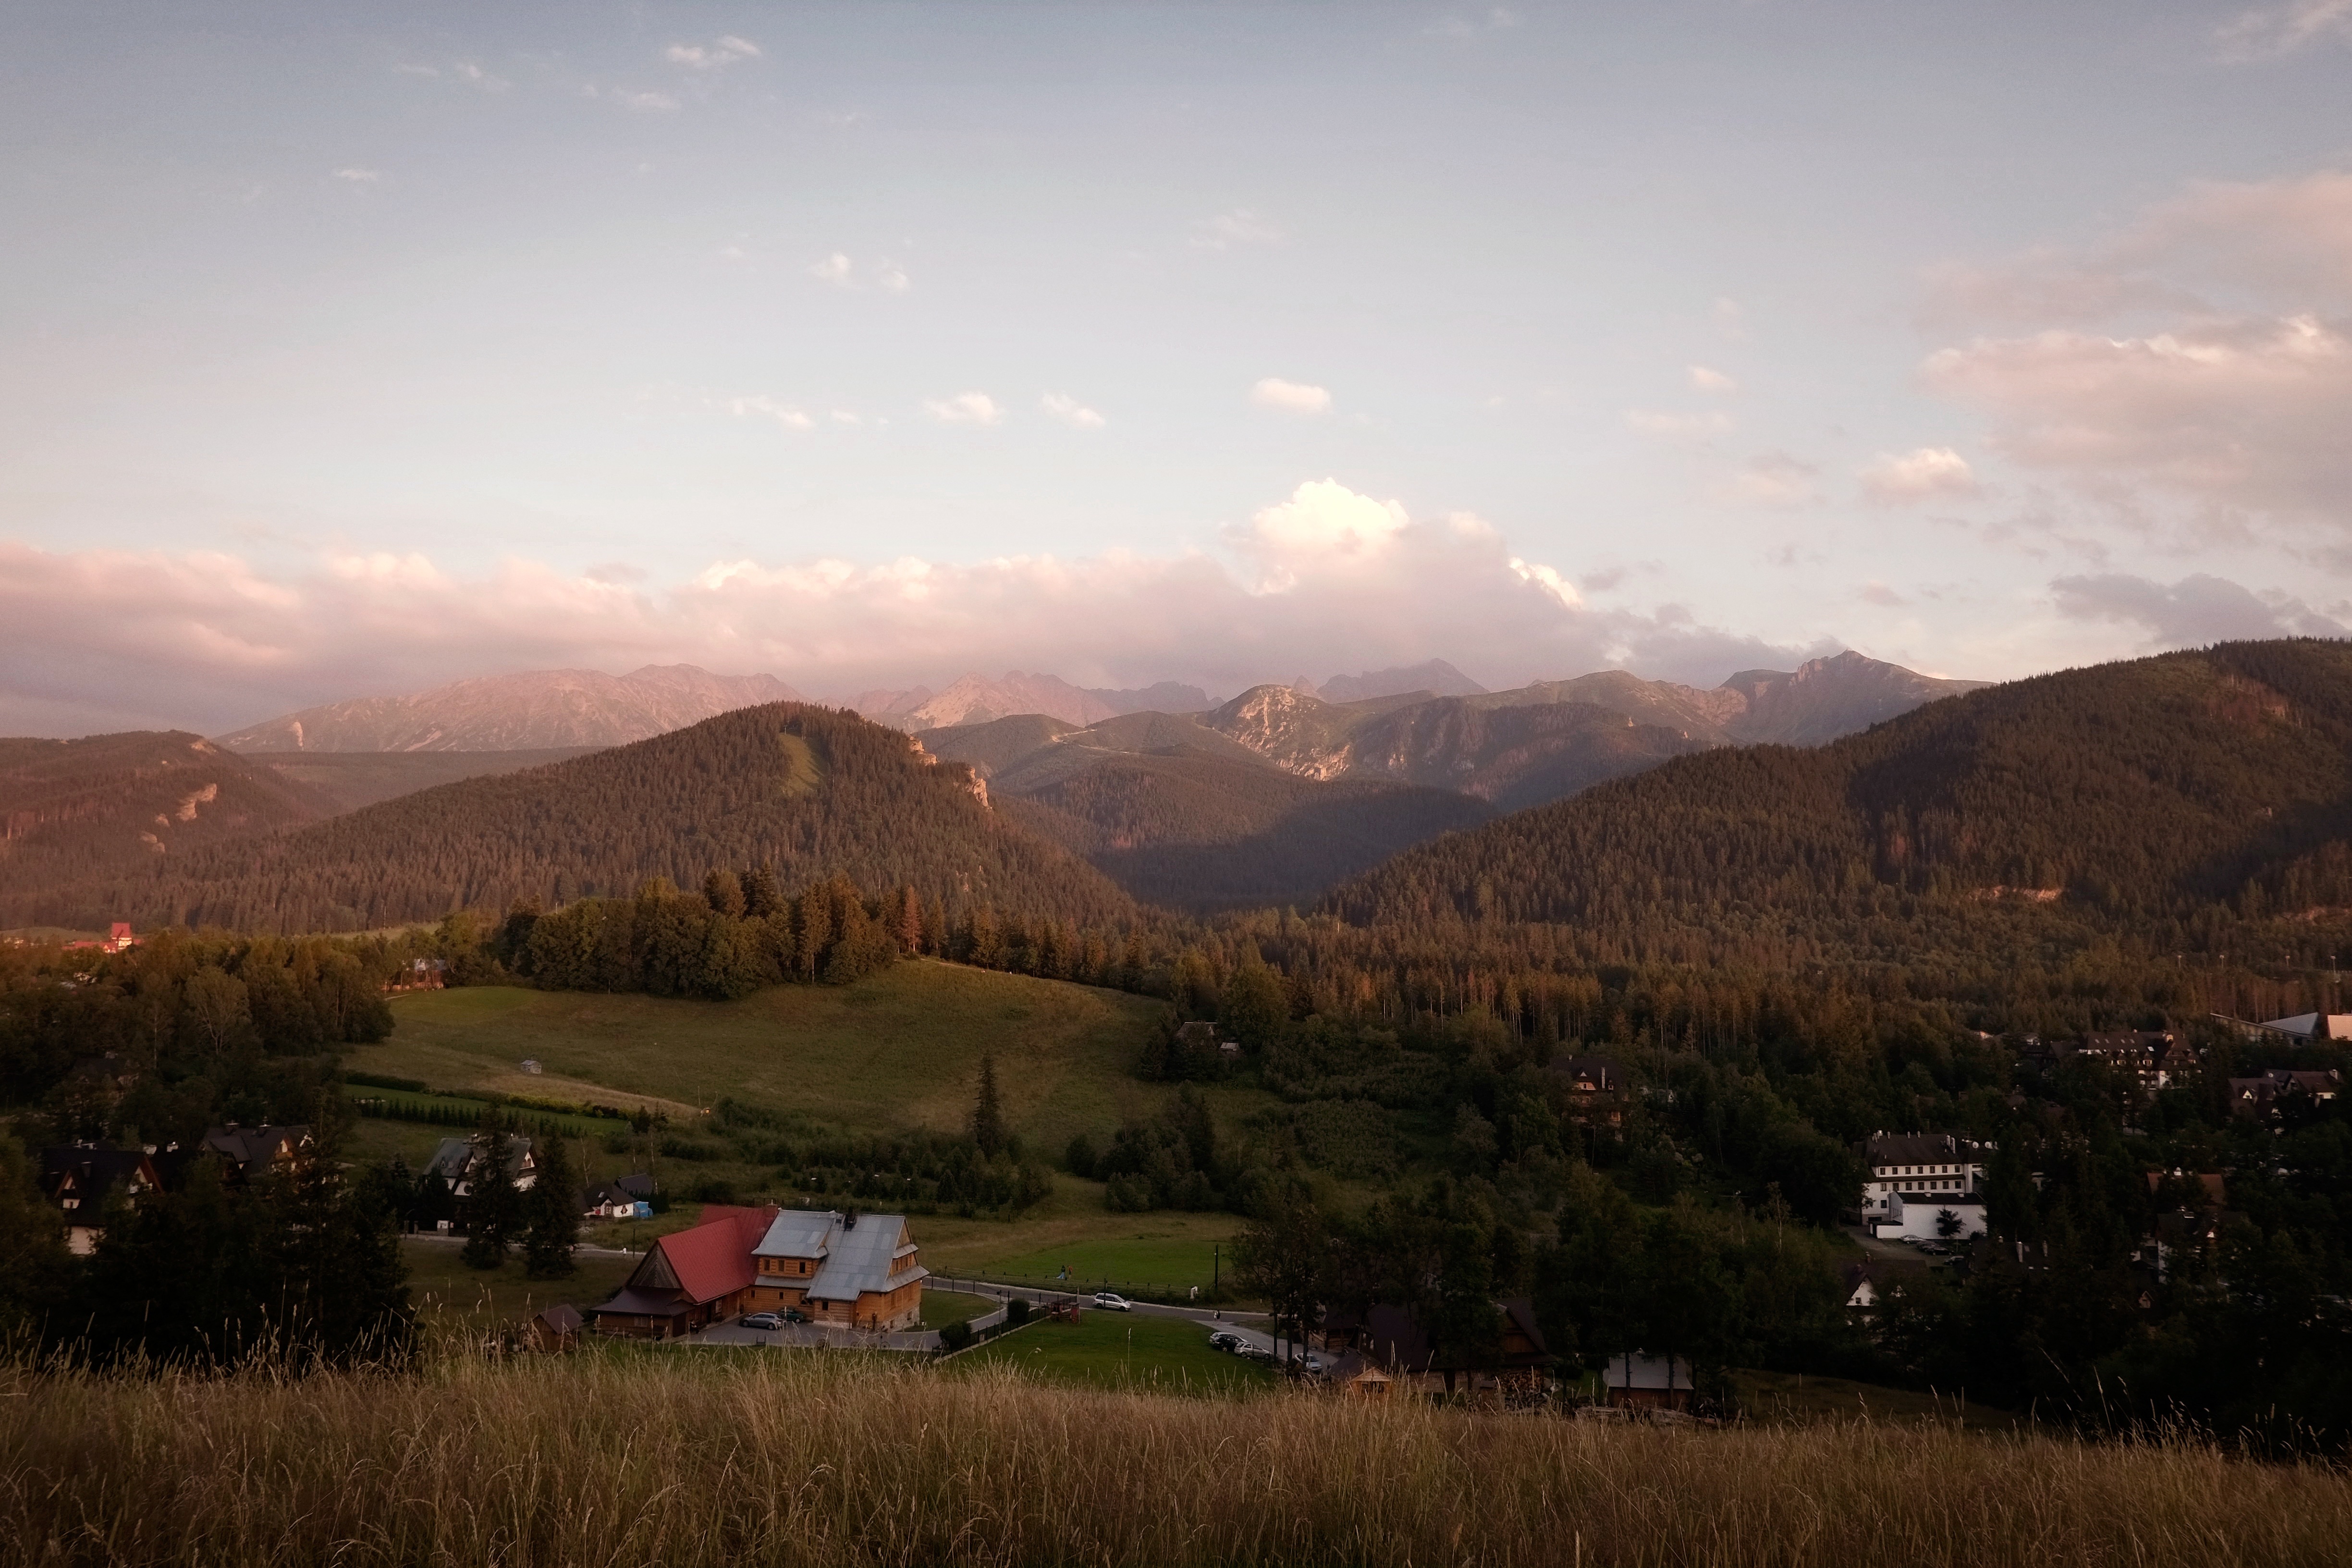
landscape, tree, nature, wilderness, mountain, cloud, sunrise, sunset, field, meadow, morning, hill, dawn, valley, mountain range, dusk, evening, autumn, plateau, loch, rural area, geographical feature, atmospheric phenomenon, mountainous landforms